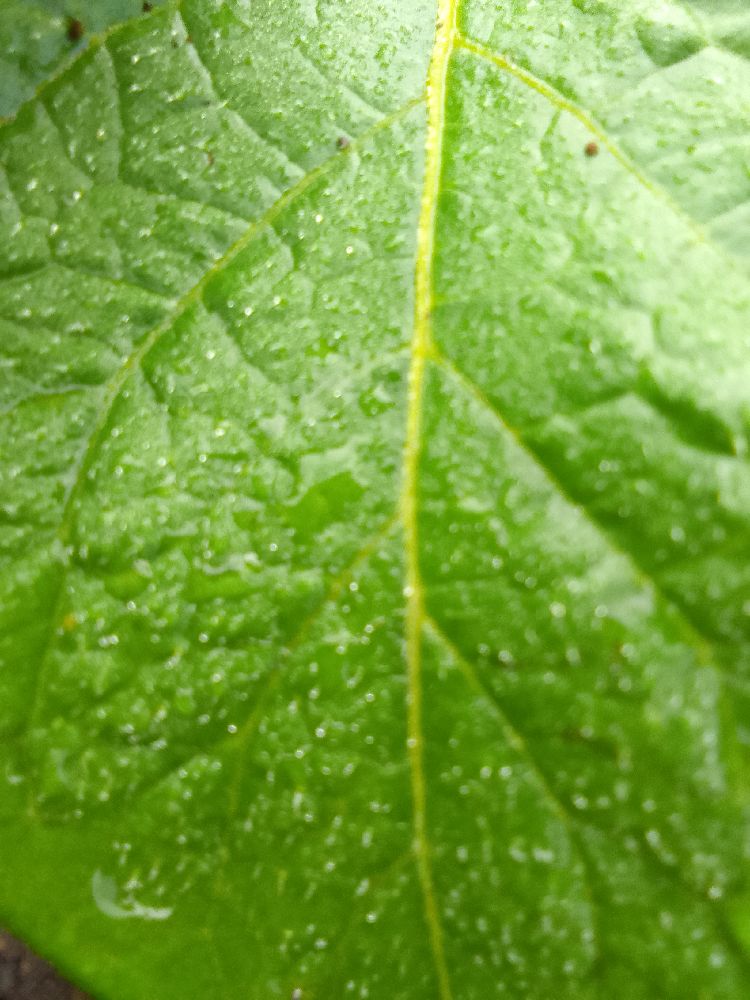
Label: Healthy